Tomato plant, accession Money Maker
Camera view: vertical (180 deg); turntable rotation: 150 degrees
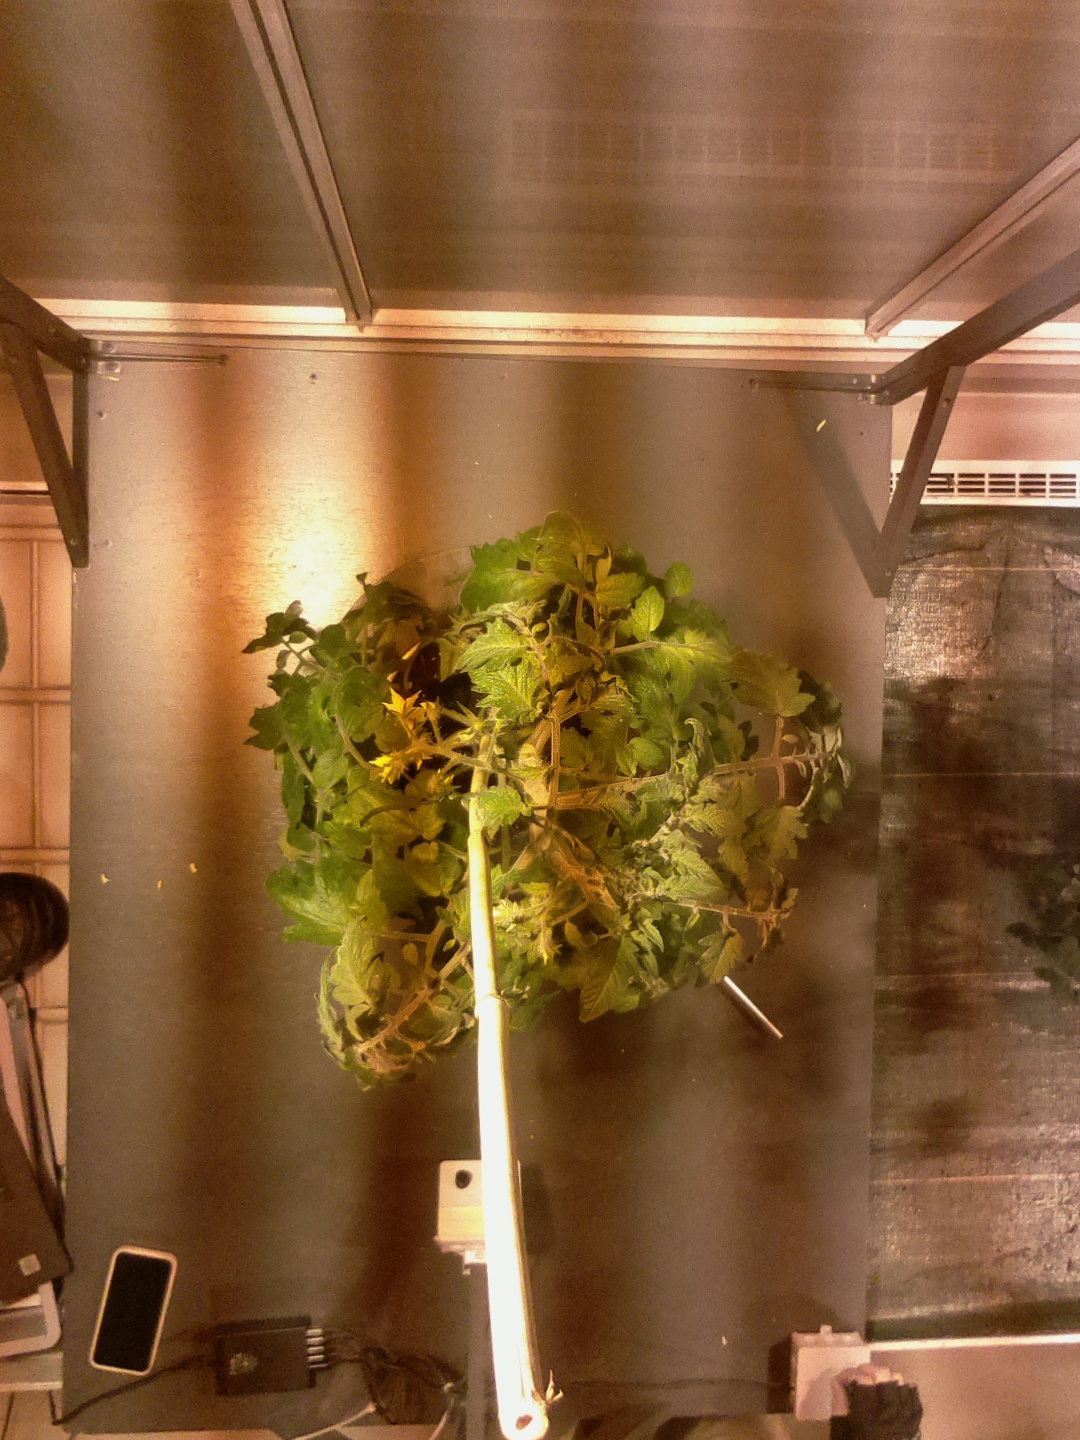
BBCH growth stage 69: End of flowering, 90%-100% of flowers open, more petals falling